Multiliteracy

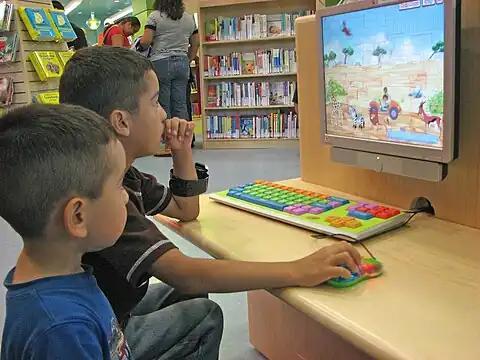
Young student's practice computational thinking while playing games.

Multiliteracy (plural: multiliteracies) is an approach to literacy theory and pedagogy coined in the mid-1990s by the New London Group. The approach is characterized by two key aspects of literacy – linguistic diversity and multimodal forms of linguistic expressions and representation. It was coined in response to two major changes in the globalized environment. One such change was the growing linguistic and cultural diversity due to increased transnational migration. The second major change was the proliferation of new mediums of communication due to advancement in communication technologies e.g. the internet, multimedia, and digital media. As a scholarly approach, multiliteracy focuses on the new "literacy" that is developing in response to the changes in the way people communicate globally due to technological shifts and the interplay between different cultures and languages.